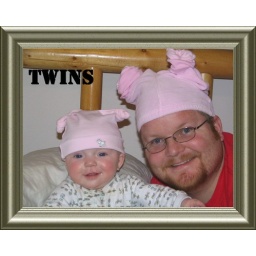
I couldn't find a pink hat my size, so I tied knots in the end of her pants...